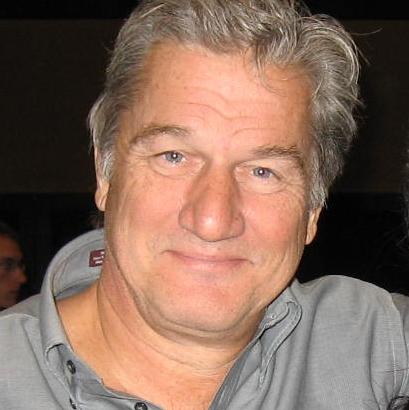
Age: 56